Bartos/Nobel BN-1 Phantom

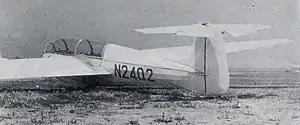
Bartos/Nobel BN-1 Phantom

The Bartos/Nobel BN-1 Phantom is an American, two-seat, mid-wing glider designed by Gene Bartos in the late 1960s.